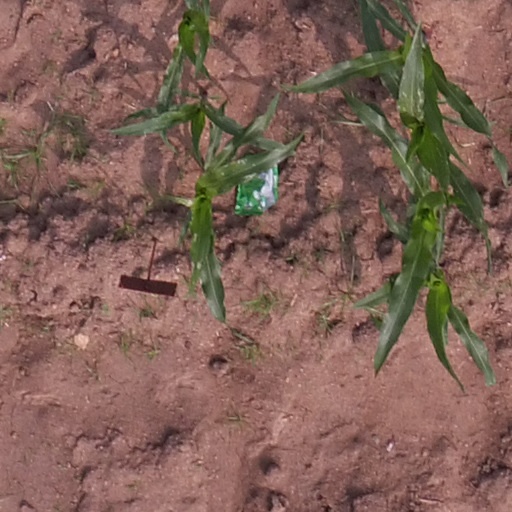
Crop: maize; corn